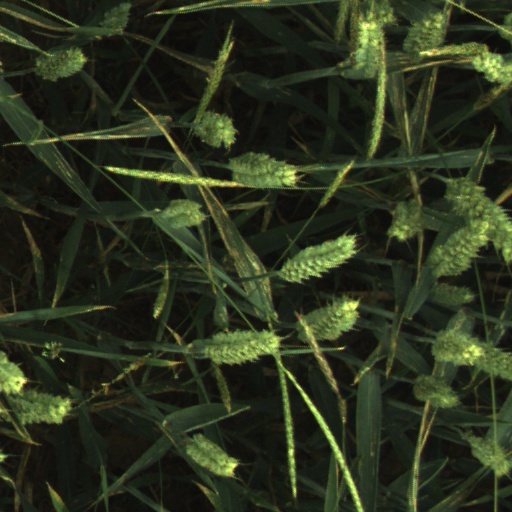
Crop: wheat